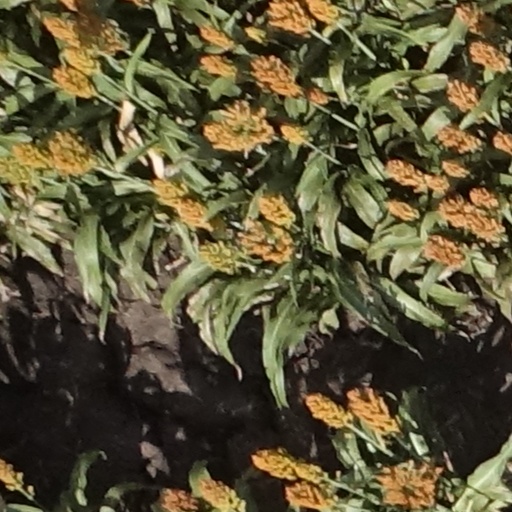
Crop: sorghum